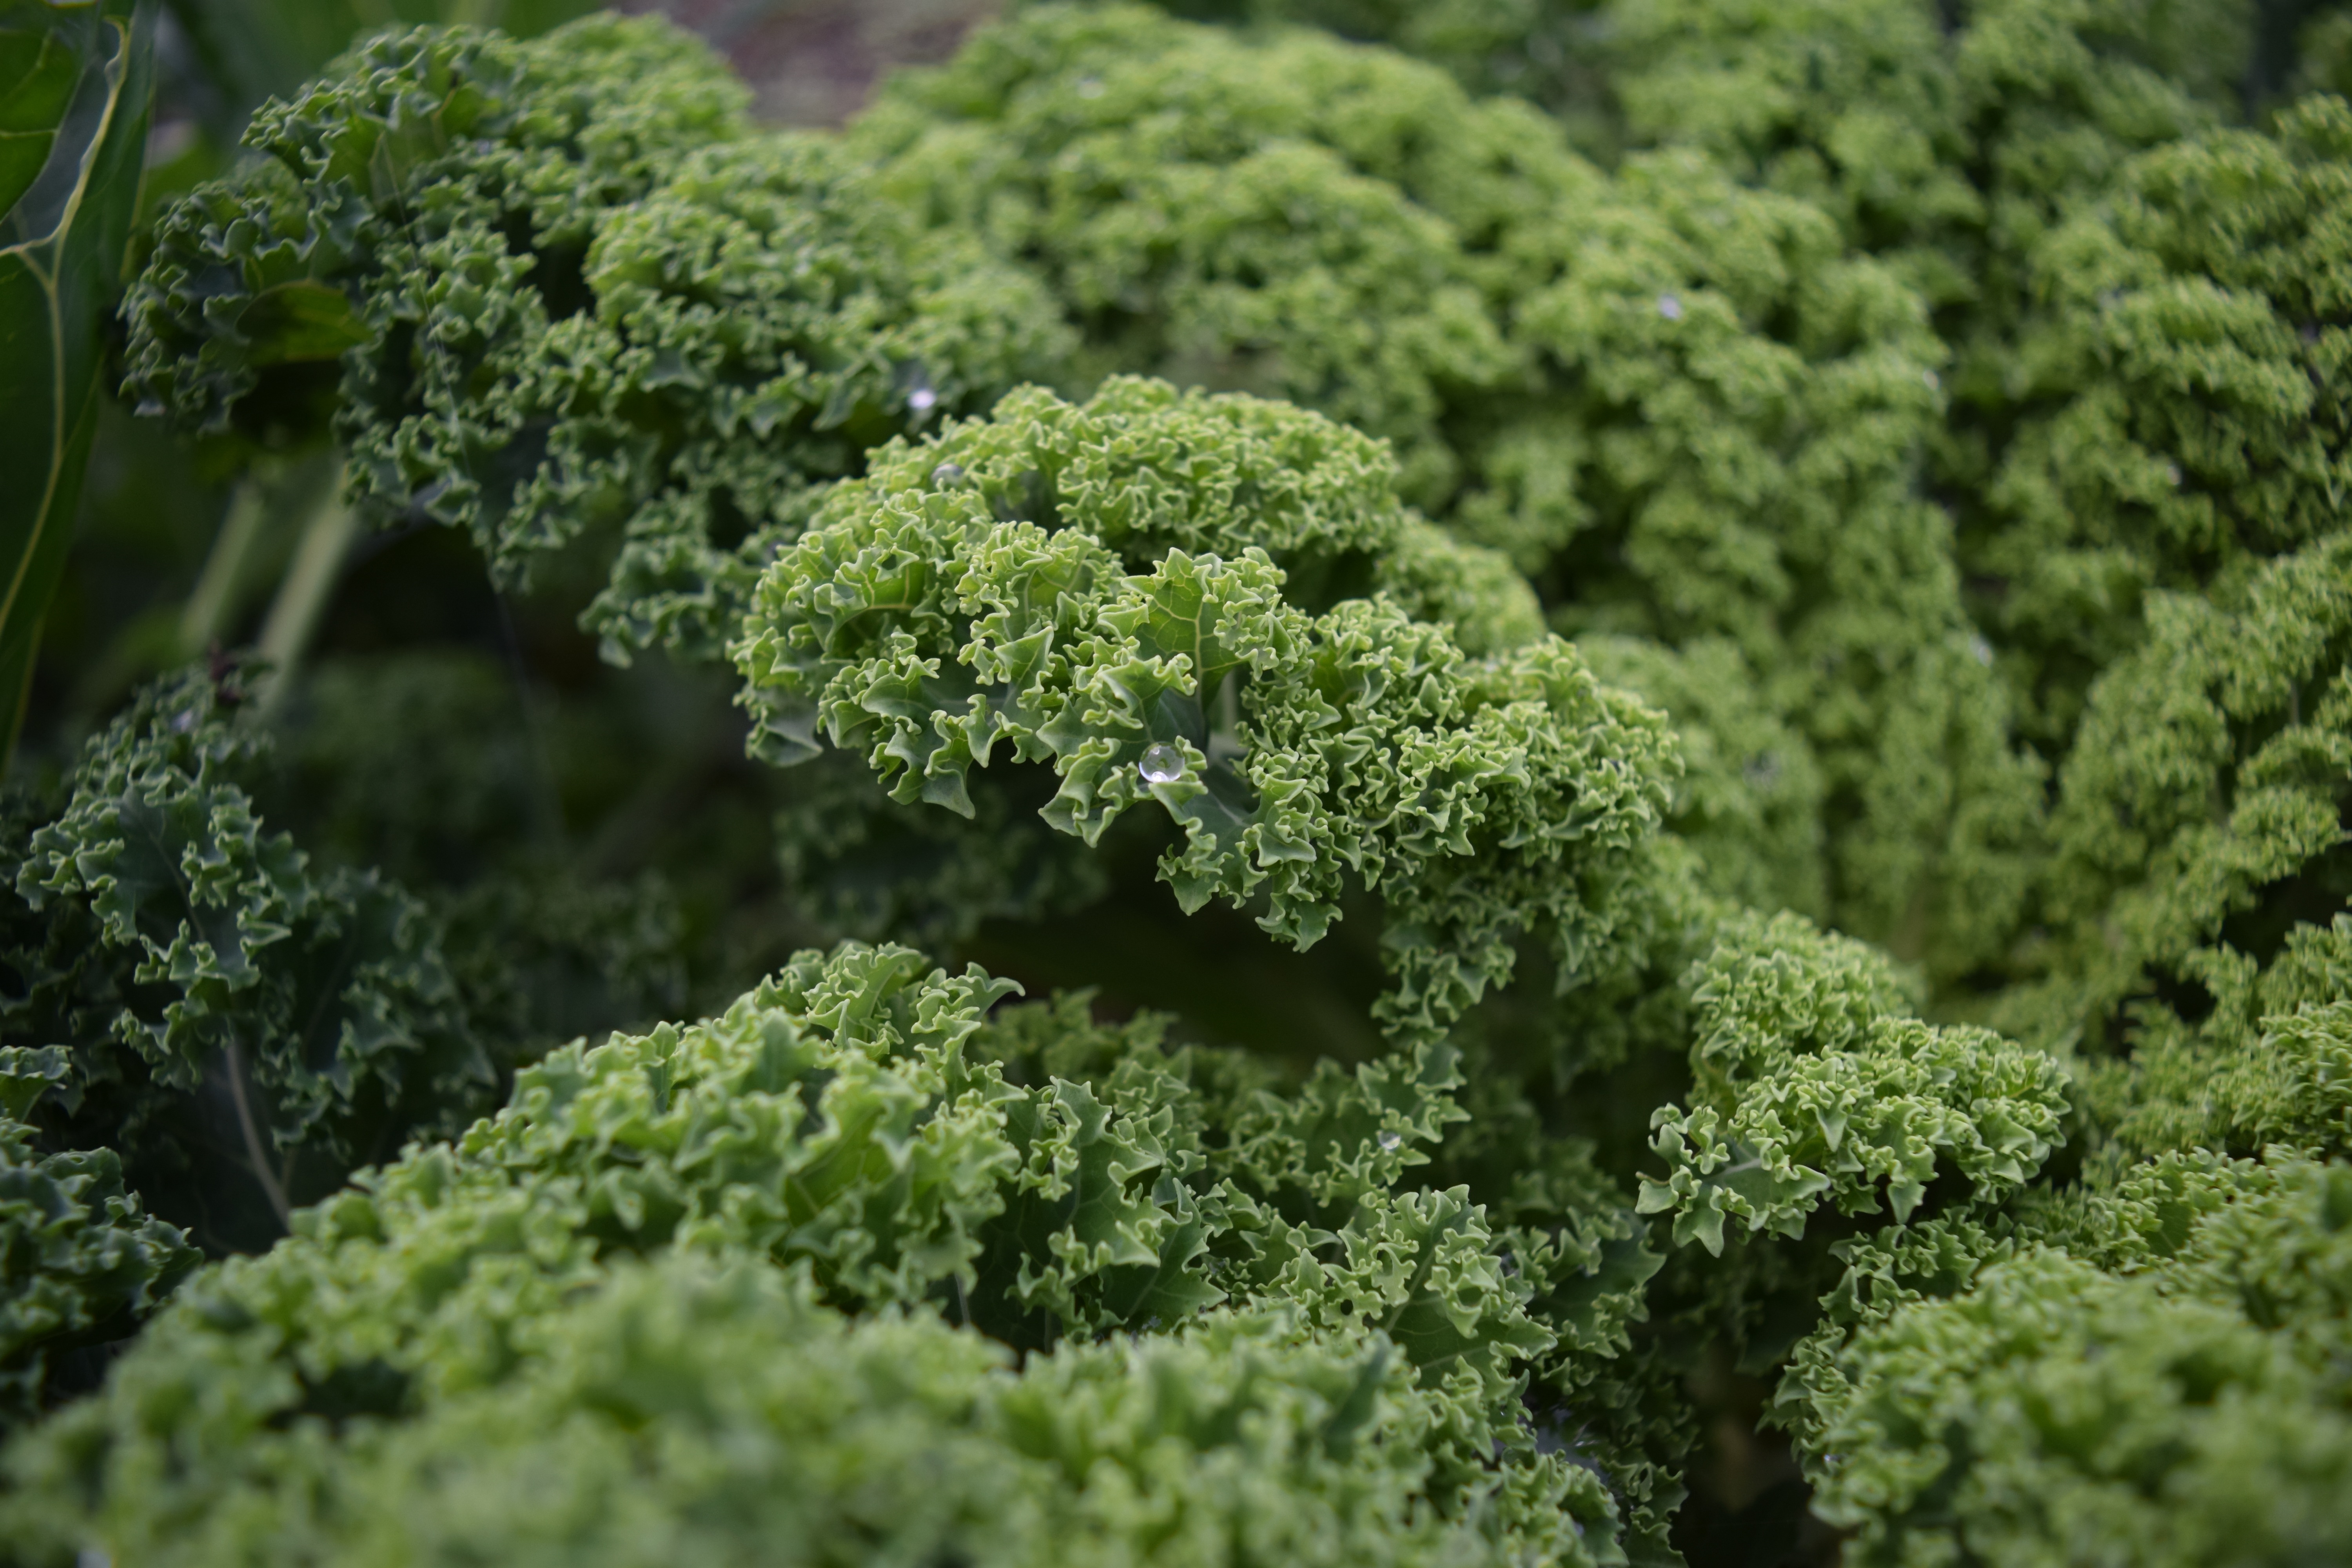
tree, nature, plant, leaf, flower, summer, food, salad, green, herb, produce, vegetable, garden, plants, shrub, cabbage, curly endive, land plant, leaf vegetable, parsley family